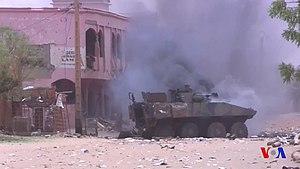
VBCI en feu à Gao, au Mali, après une attaque djihadiste le 1er juillet 2018
Lors de la guerre du Mali, à la suite de l'intervention militaire étrangère de 2013, les jihadistes, et en particulier les insurgés du MUJAO, lancent à partir de février 2013, une série d'attentat-suicide contre les forces de la MISMA, de l'armée française et du MNLA.
La guerre du Mali est un conflit armé qui a lieu au Mali depuis 2012, à la suite d'une insurrection de groupes salafistes djihadistes et indépendantistes pro-Azawad. Elle s'inscrit dans le contexte de la guerre du Sahel et des rébellions touarègues contre l'État malien.